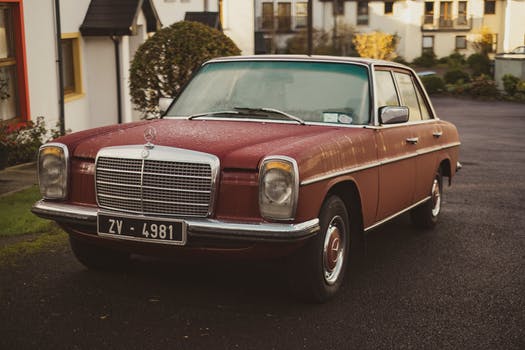
Label: No Watermark